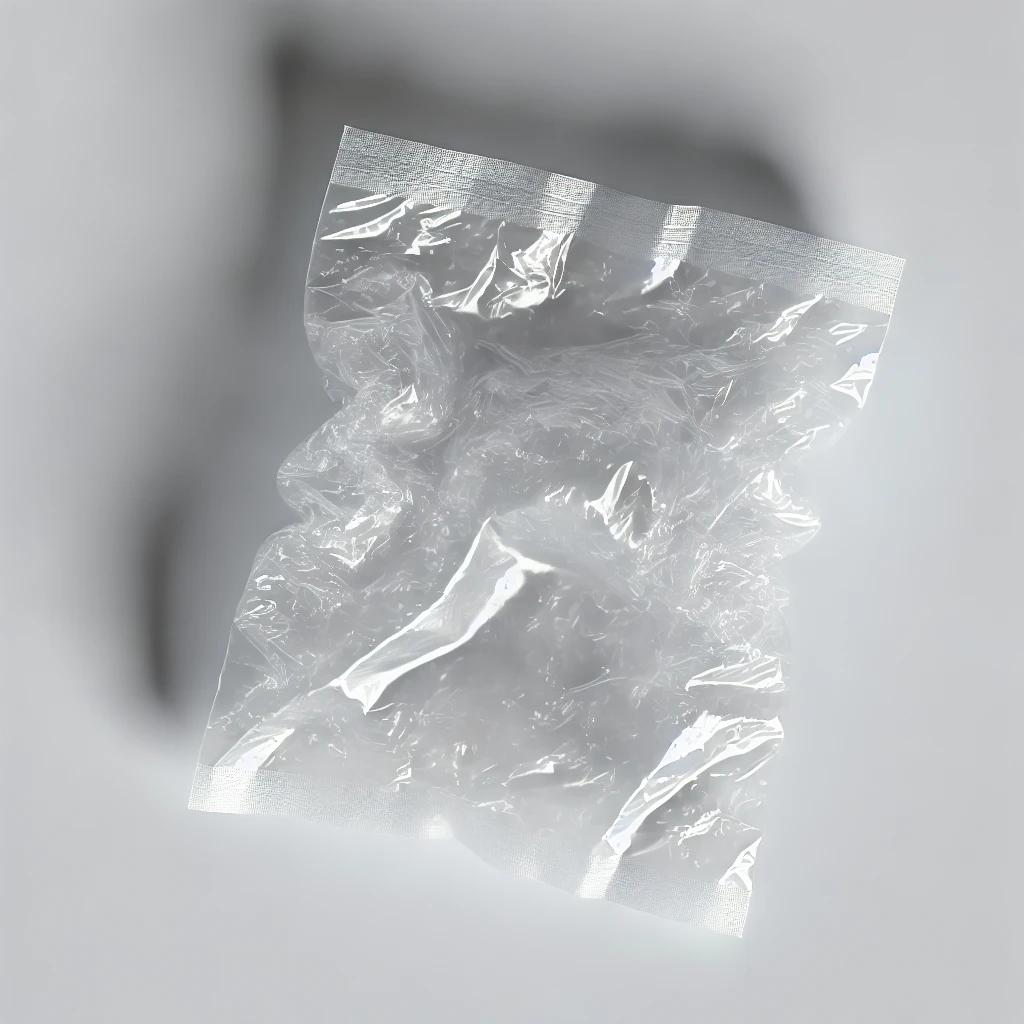
Etiqueta: plástico